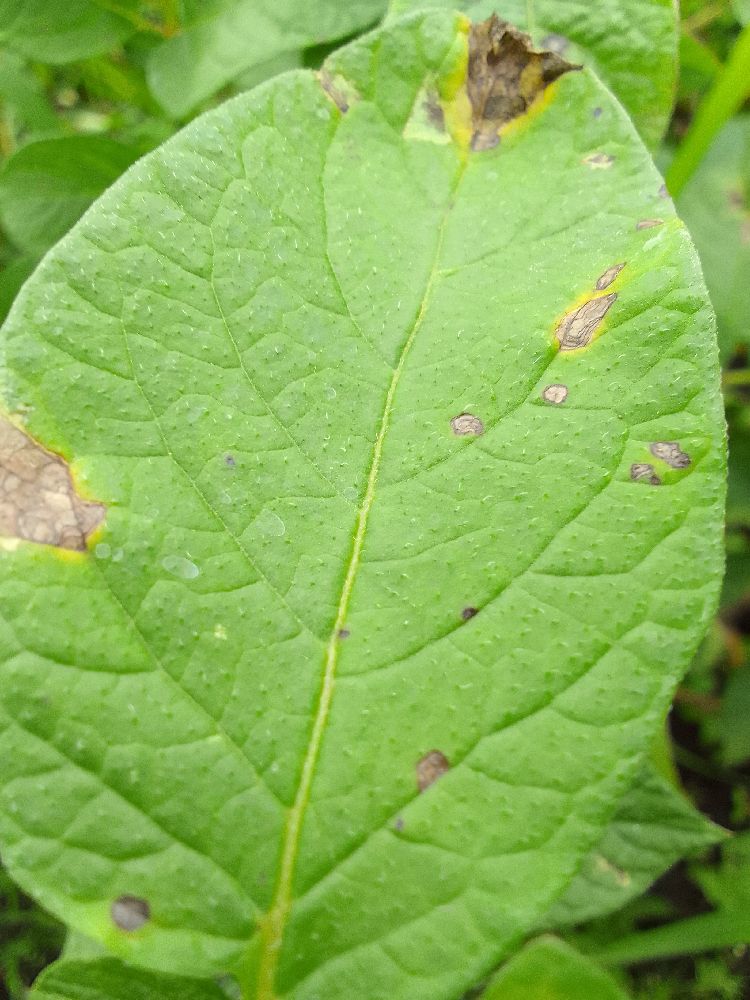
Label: Late blight